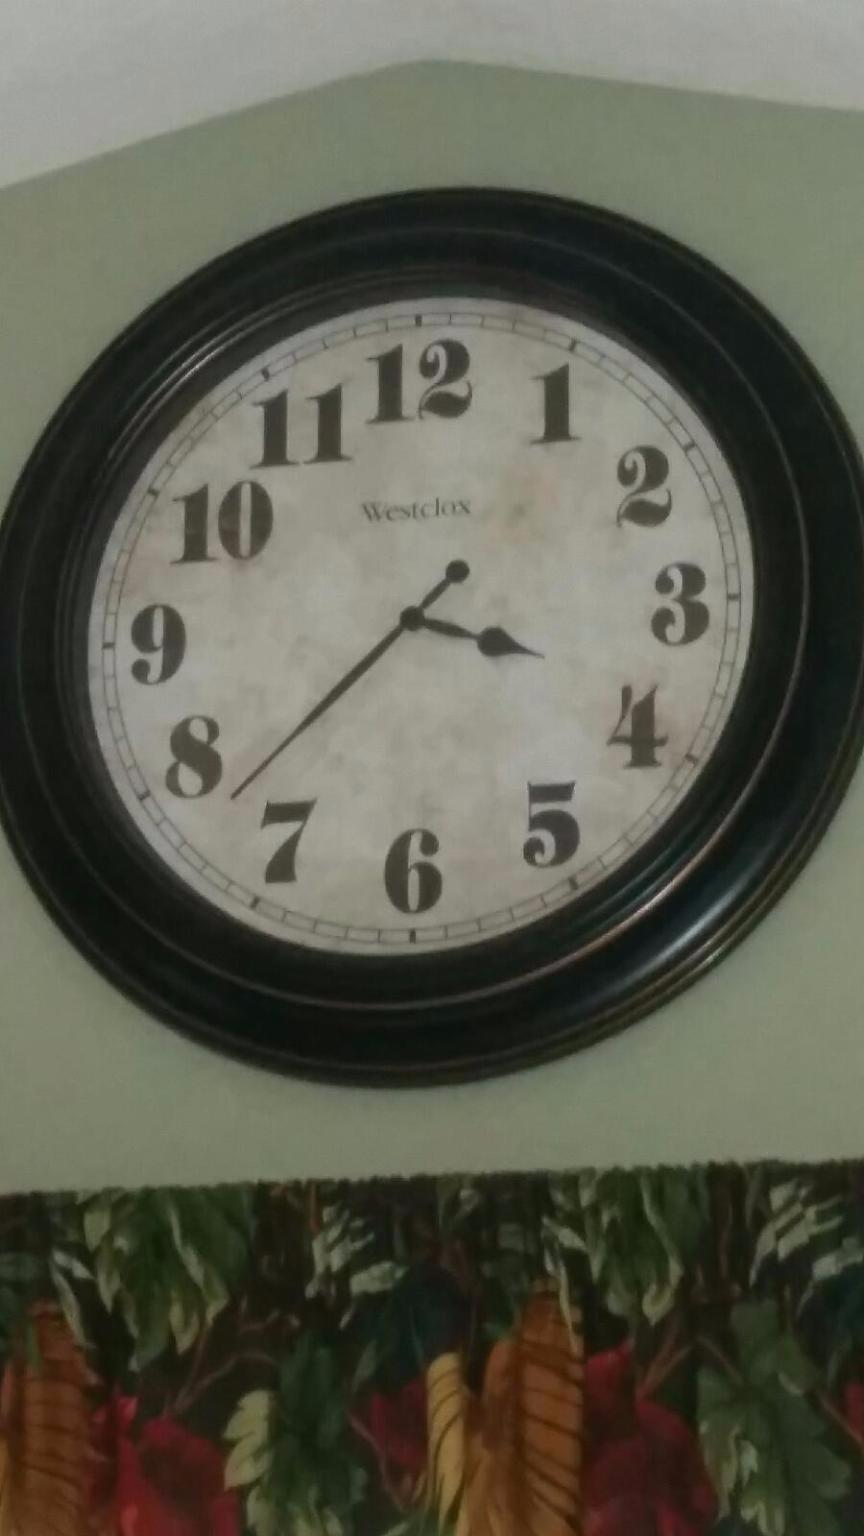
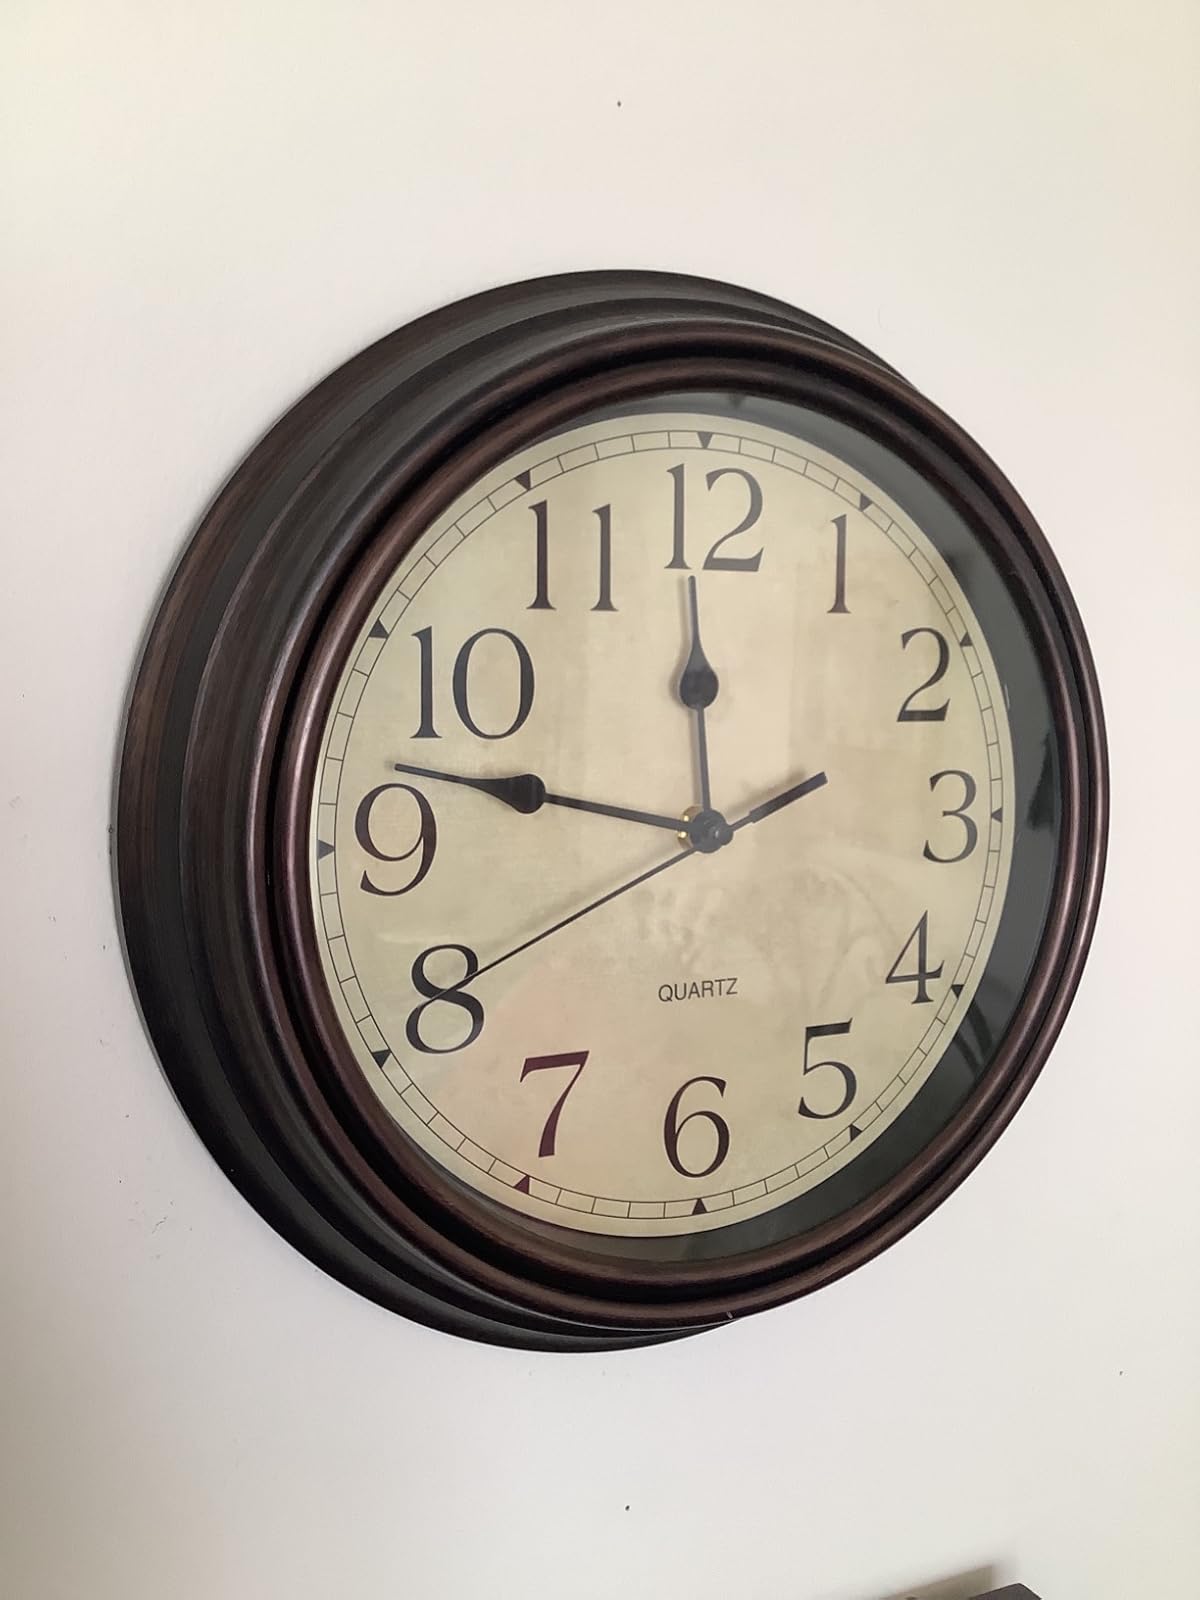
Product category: clock
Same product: no